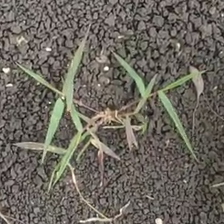
Weed species: Digitaria_SP_(Digitaria Sanguinalis )